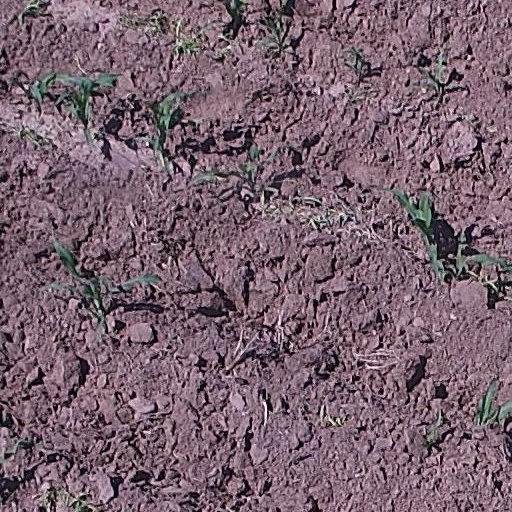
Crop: maize; corn